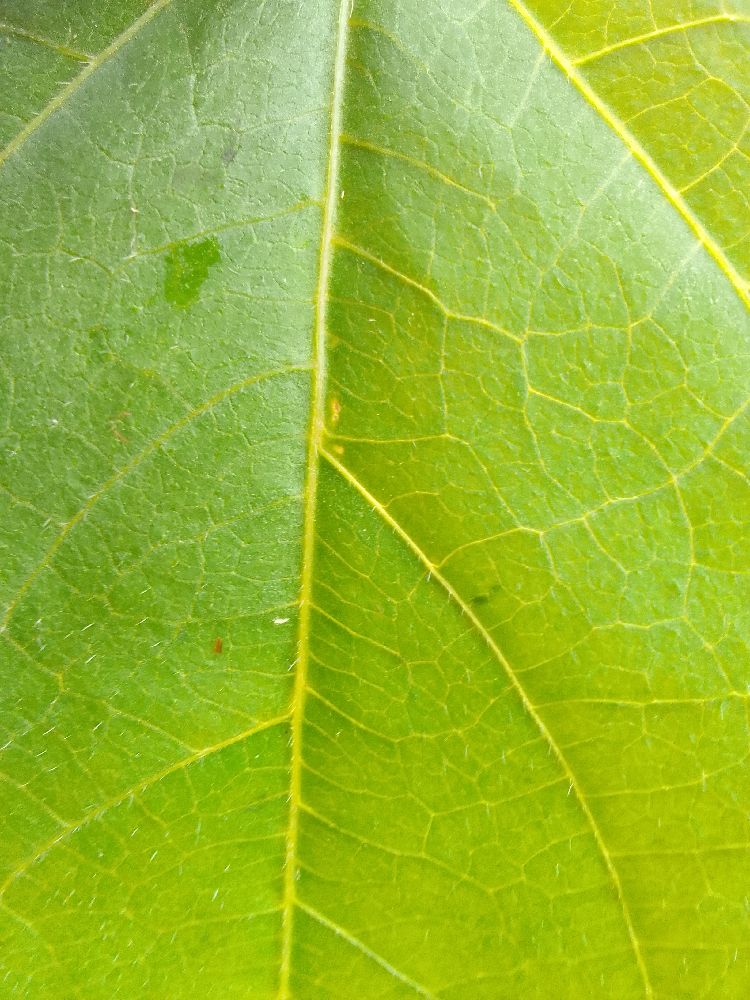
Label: healthy